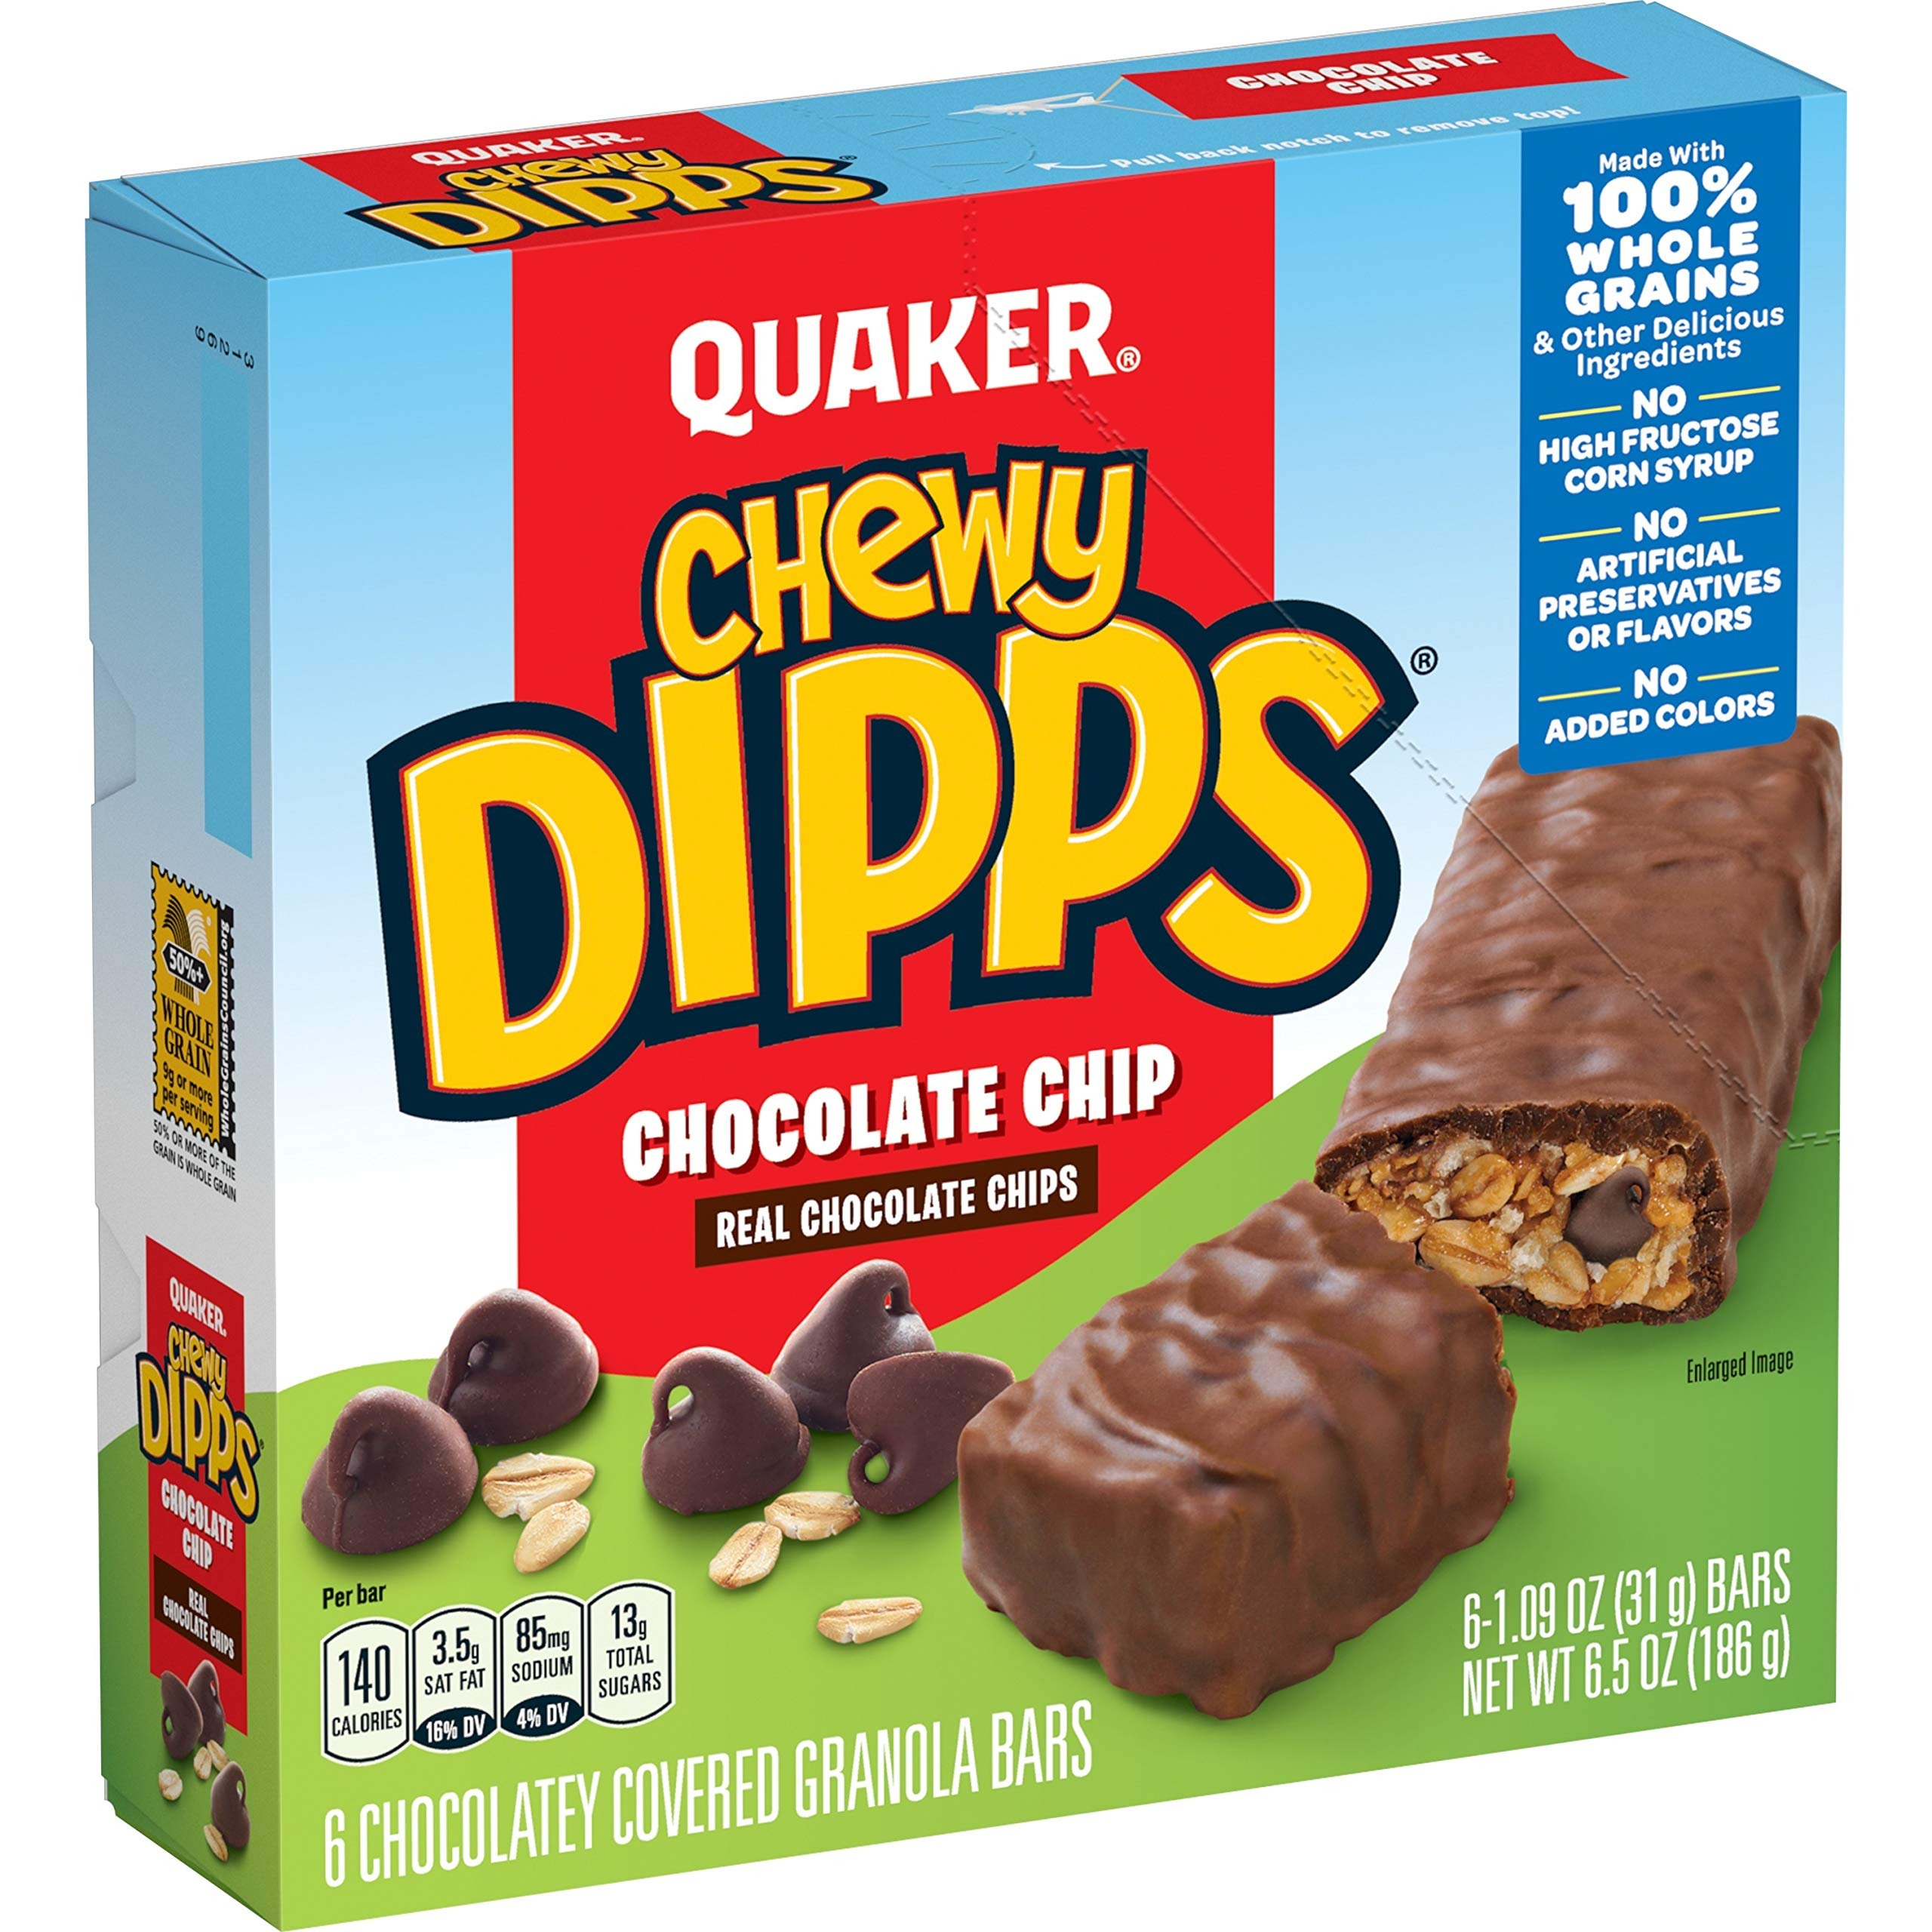
Item Name: Quaker Chewy Dipps Chocolate Chips, 1.09 Oz, 6 Ct
Bullet Point 1: 6 Count Box
Bullet Point 2: Made with Whole Grain Quaker Oats
Bullet Point 3: 0 gram Trans Fat
Value: 6.5
Unit: Ounce

Price: 2.89